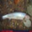
Label: trout